Lawrence L. Knoebel Covered Bridge

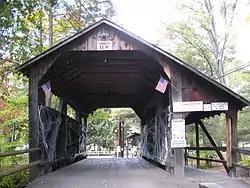
The bridge decorated for Halloween in 2012

The Lawrence L. Knoebel Covered Bridge is a historic wooden covered bridge located at Knoebels Amusement Resort in Elysburg, Pennsylvania. It connects Cleveland Township in Columbia County, Pennsylvania and Ralpho Township in Northumberland County, Pennsylvania.